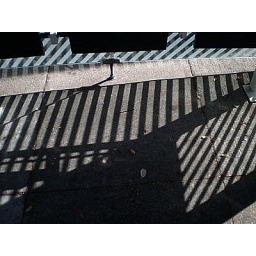
bustop below seats w blue stripes